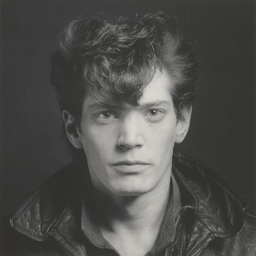
controversial and lauded visual artist , pictured here in a self portrait , is the subject for a series of joint exhibits this year .